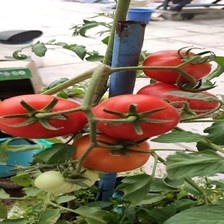
Label: tomato